Hautes-Pyrénées's 2nd constituency

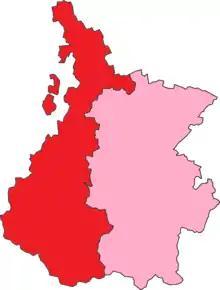
Hautes-Pyrénées's 2nd Constituency shown within the Hautes-Pyrénées

The 2nd constituency of the Hautes-Pyrénées (French: "Deuxième circonscription des Hautes-Pyrénées") is a French legislative constituency in the Hautes-Pyrénées "département". Like the other 576 French constituencies, it elects one MP using a two round electoral system.